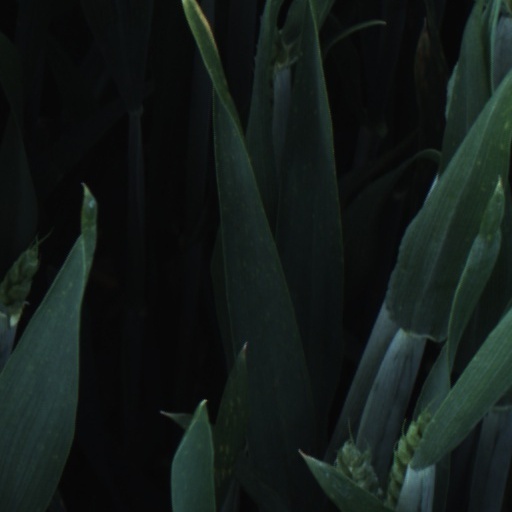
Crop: wheat